Earthworm Jim (TV series)

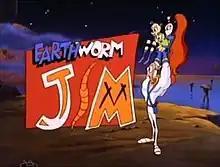
A screenshot from the series' opening sequence showcasing its logo next to the protagonists.

Earthworm Jim is an American animated television series based on the video game series of the same name that aired on The WB's Kids' WB block for two seasons from September 9, 1995, to December 13, 1996. A co-production between Universal Cartoon Studios and Flextech Plc and based on the video game series of the same name from Playmates and Shiny Entertainment with characters created by Doug TenNapel, the series follows the adventures of the titular character who battles the forces of evil through using a robotic suit.